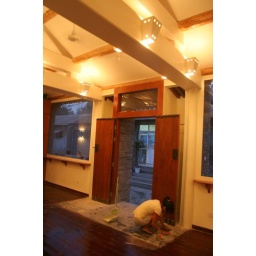
Removing paint from the floor by the front door